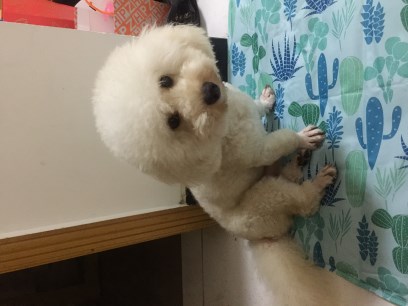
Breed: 3083-n000117-Bichon_Frise